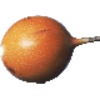
Label: Granadilla 1